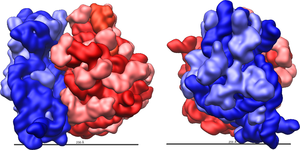
La cellule — du latin cellula « cellule de moine » — est l'unité biologique structurelle et fonctionnelle fondamentale de tous les êtres vivants connus. C'est la plus petite unité vivante capable de se reproduire de façon autonome. La science qui étudie les cellules est appelée biologie cellulaire.